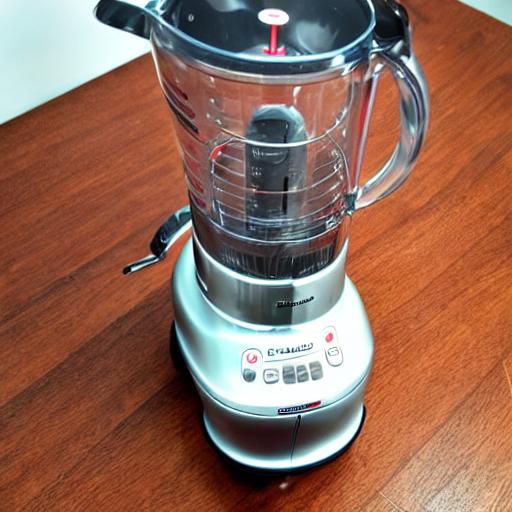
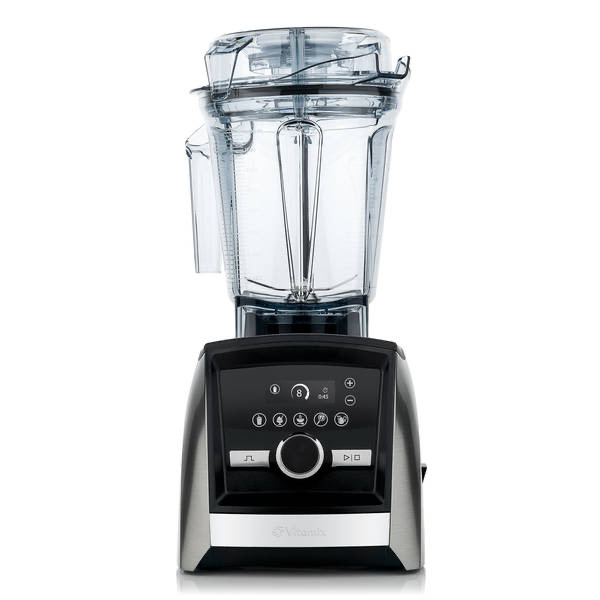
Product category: items_blender
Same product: no